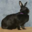
Label: rabbit